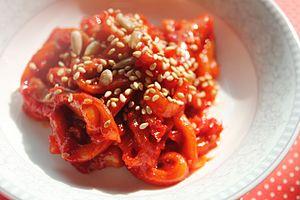
L'histoire du sel commence au moment où l'homme tente de s'impliquer dans la production effective de son alimentation et sa conservation en toutes saisons.